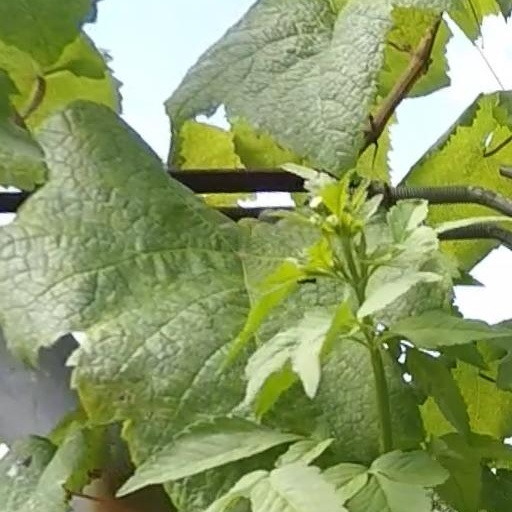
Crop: grape